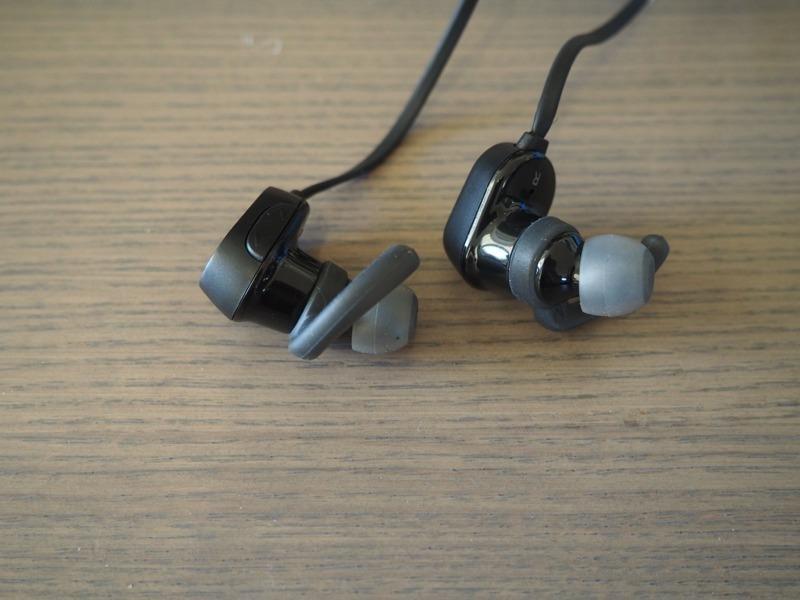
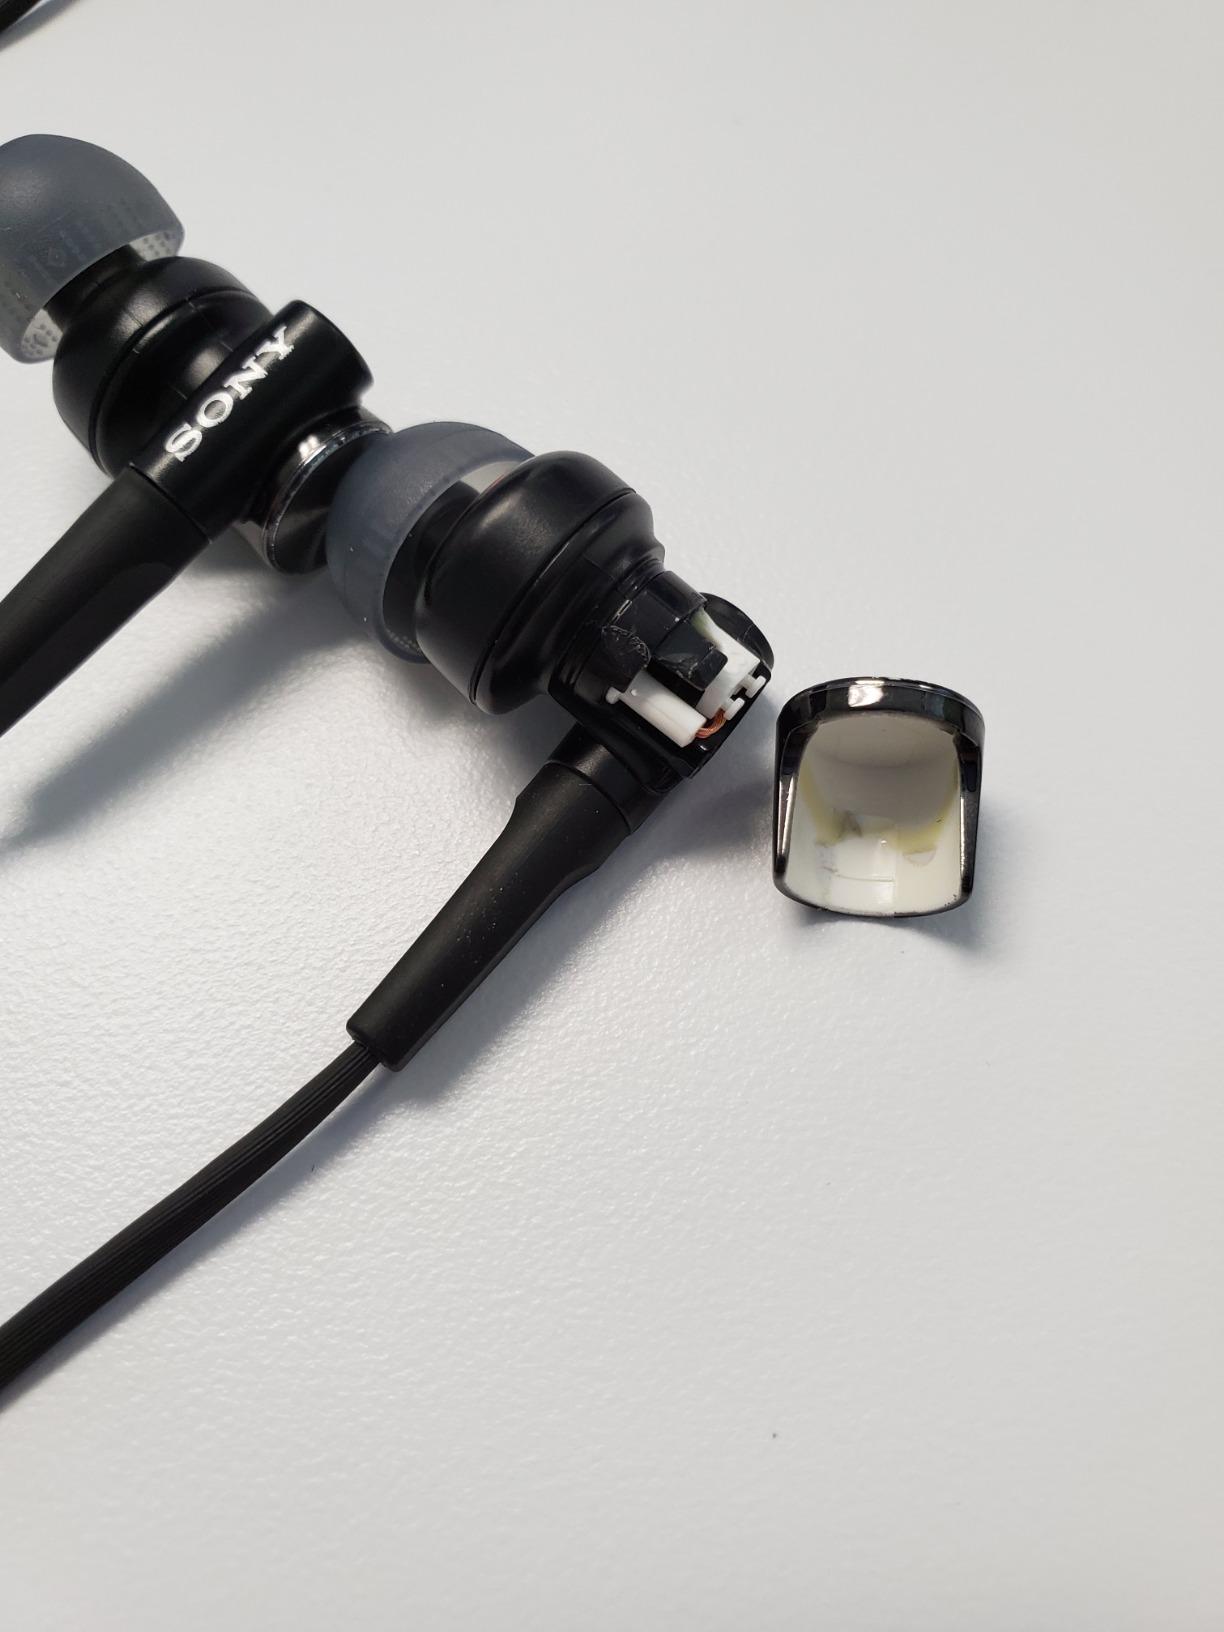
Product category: headphones
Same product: no